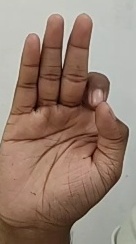
ASL sign: F